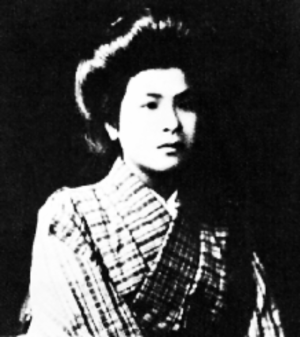
Seitō est la première revue littéraire féministe, créée par des femmes, au Japon. Fondée par Raichô Hiratsuka, Yoshiko Yasumochi, Kazuko Mozume, Teiko Kiuchi, Hatsuko Nakano et Fukuda Hideko membres fondatrices de l'association Seitōsha.
Noe Itō est une anarchiste japonaise, auteure et féministe qui fut en faveur de l'abolition du mariage et en faveur de l'amour libre contre le patriarcat.